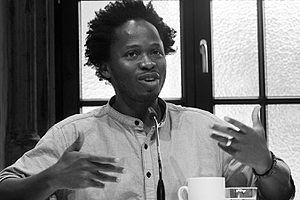
Ishmael Beah, né le 23 novembre 1980 à Mogbwemo, Bonthe District au Sierra Leone, est un écrivain sierra-léonais, qui fut enfant soldat avant de partir vivre aux États-Unis en 1998. Il termine ses études secondaires à la United Nations International School de New York. En 2004, il obtient son diplôme à l'Oberlin College. Il fait aujourd'hui partie du Human Rights Watch Children's Rights Division Advisory Comitee et se bat pour les enfants victimes de la guerre. Il vit encore maintenant à New York.